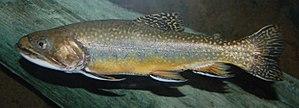
Le parc national du mont Rainier est un parc national américain situé dans l'État de Washington dans le Nord-Ouest des États-Unis.
Salmoninae est une sous-famille de poissons de la famille des salmonidés.
Les Salmonidae sont une famille de poissons à nageoires rayonnées.
Stoneham-et-Tewkesbury est une municipalité de cantons unis de la province de Québec située dans la municipalité régionale de comté de La Jacques-Cartier, région administrative de la Capitale-Nationale. Elle est située à la porte de la réserve faunique des Laurentides et sur la route qui relie Québec à la région du Saguenay–Lac-Saint-Jean.
Le Lac Los Moscos, en Argentine, est un petit lac andin d'origine glaciaire situé à l'ouest de la province de Río Negro, dans le département de Bariloche, en Patagonie, sur le parcours du río Manso.
Le lac Los Césares est un petit lac andin d'origine glaciaire situé à l'ouest de la province de Río Negro, en Argentine.